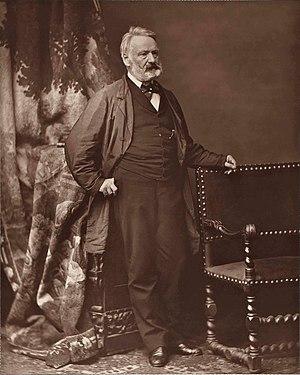
homme de lettres français Victor Hugo (1802-1885) photographed by Betall (1820-1882)
Charles Constant Albert Nicolas d'Arnoux de Limoges Saint-Saëns dit Bertall, né le 18 décembre 1820 à Paris et mort le 24 mars 1882 à Soyons, est un illustrateur, caricaturiste et graveur français.